Louise de La Vallière

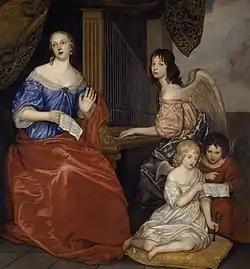
Peter Lely’s "Mademoiselle de La Vallière et ses enfants" (‘Mademoiselle de La Vallière and Her Children’), contemporary painting.

La Vallière was described as ‘innocent’, ‘submissive’, ‘natural[ly] modest’, ‘sincere’, even ‘naïve’, different from the women Louis had known, but fitting contemporary feminine ideals. She was not flirtatious and did not act out of self-interest, exhibiting an ‘absolute loyalty’ to the King. She was described as tall, slim, and graceful despite her limp, with blue eyes, fine, silver-blond hair, and a ‘beautiful’ voice. Fraser suggests that La Vallière refrained from pursuing material benefits through her relationship because she needed to conceptualise it as ‘pure’ or ‘holy’ to fit it into her religious worldview.